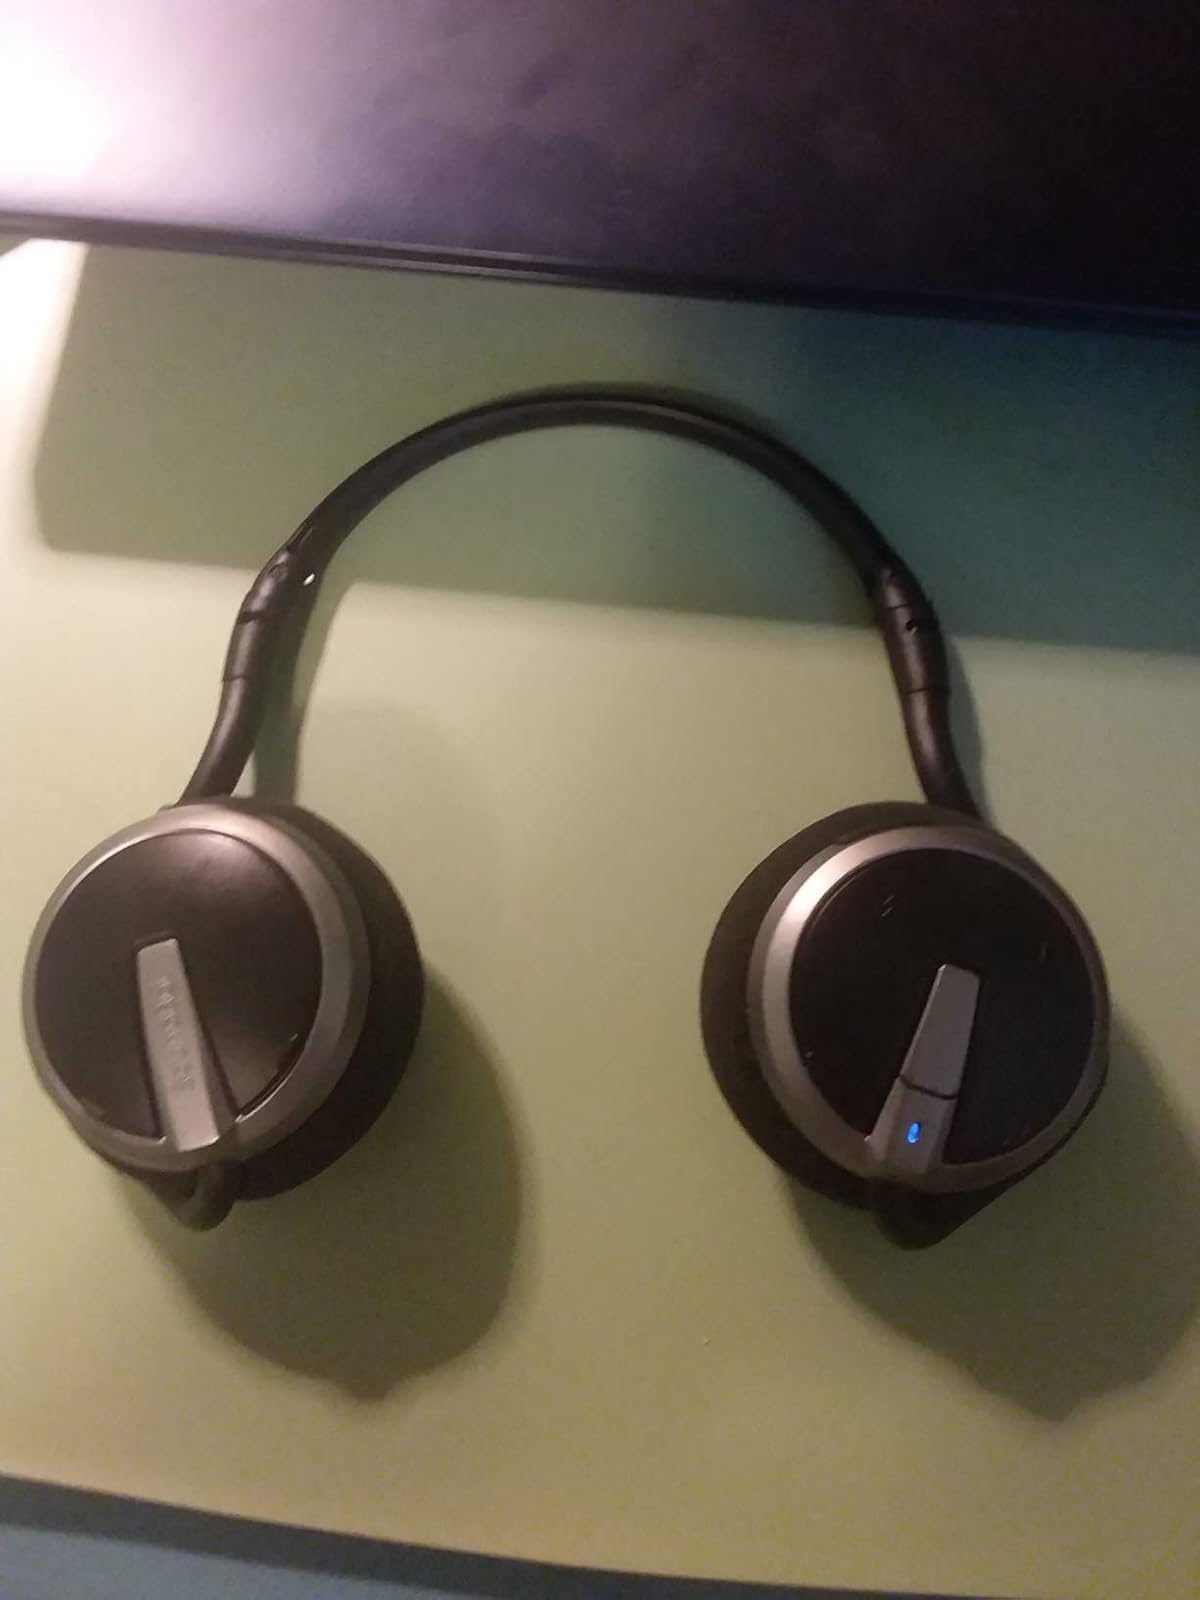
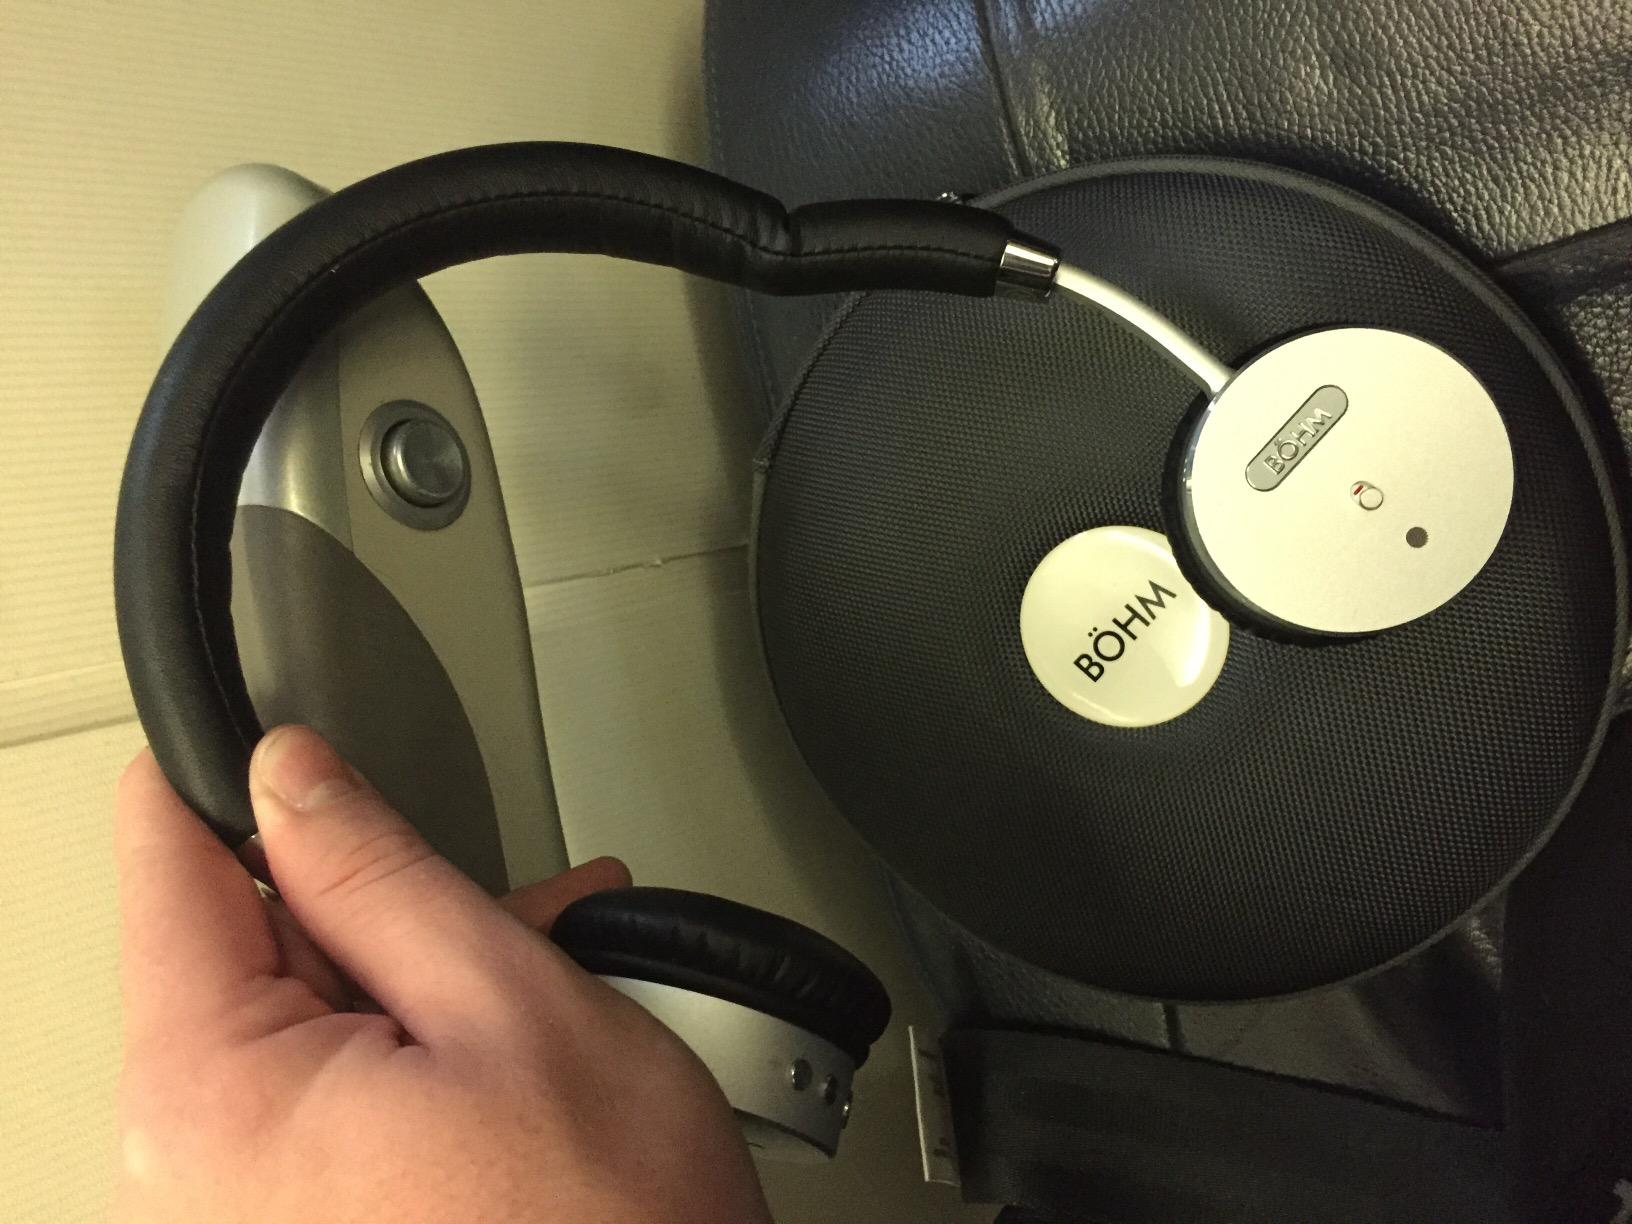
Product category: headphones
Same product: no